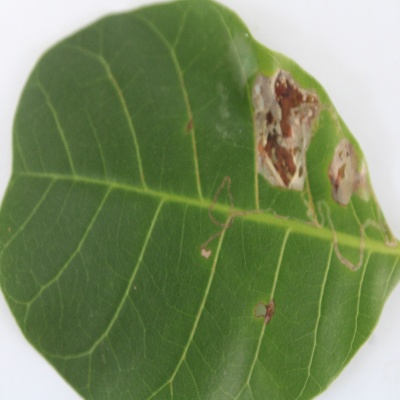
Crop: Cashew
Condition: leaf miner